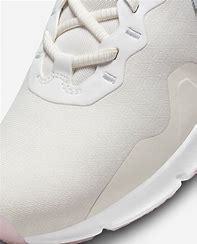
Brand: Nike
Model: Legend Essential 2